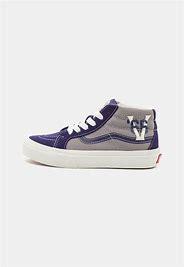
Brand: Vans
Model: SK8 Mid